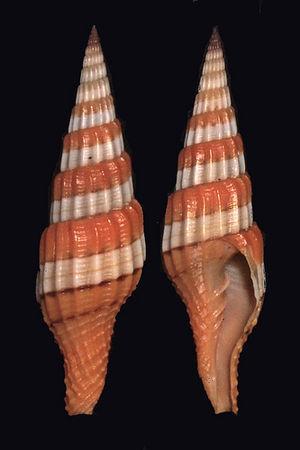
Vexillum citrinum est une espèce de mollusques gastéropodes appartenant à la famille des Costellariidae. La coquille fusiforme est ornée de côtes longitudinales et de stries transverses. Les spires sont alternativement rouge-orangé et blanches, bordées de noir.
Vexillum est un genre de gastéropodes marins de la famille des Costellariidae.